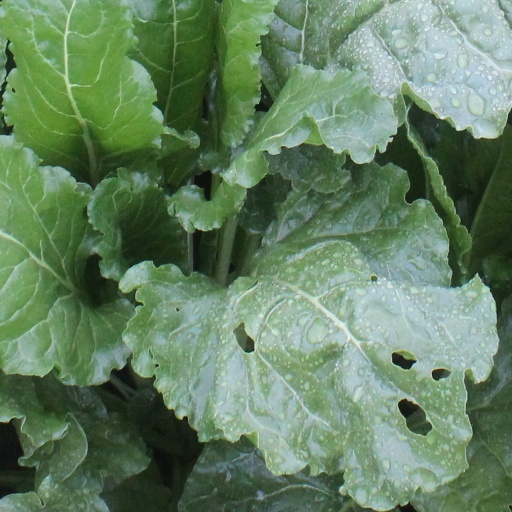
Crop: sugar beet